Herbert Rösler

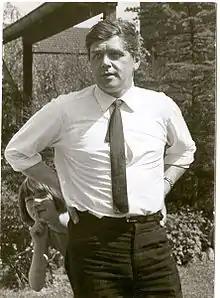
Herbert Rösler, 1968

His father came from Neutrebbin and was a certified forester and estate manager, his mother was from Franconia.